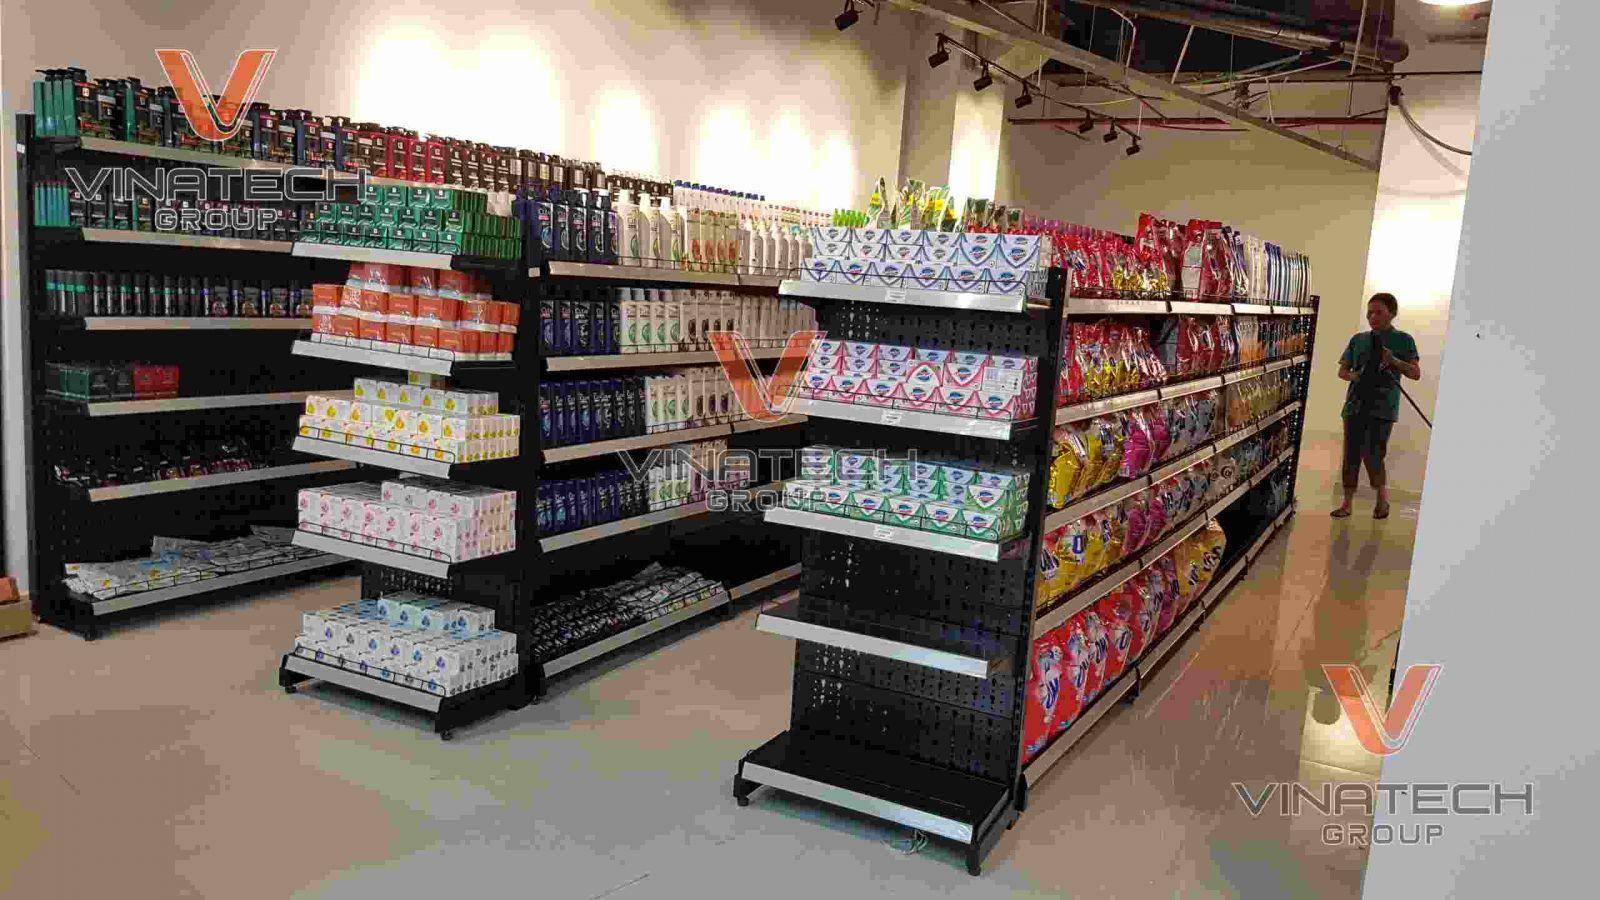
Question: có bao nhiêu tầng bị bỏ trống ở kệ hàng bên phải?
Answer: có hai tầng bị bỏ trống